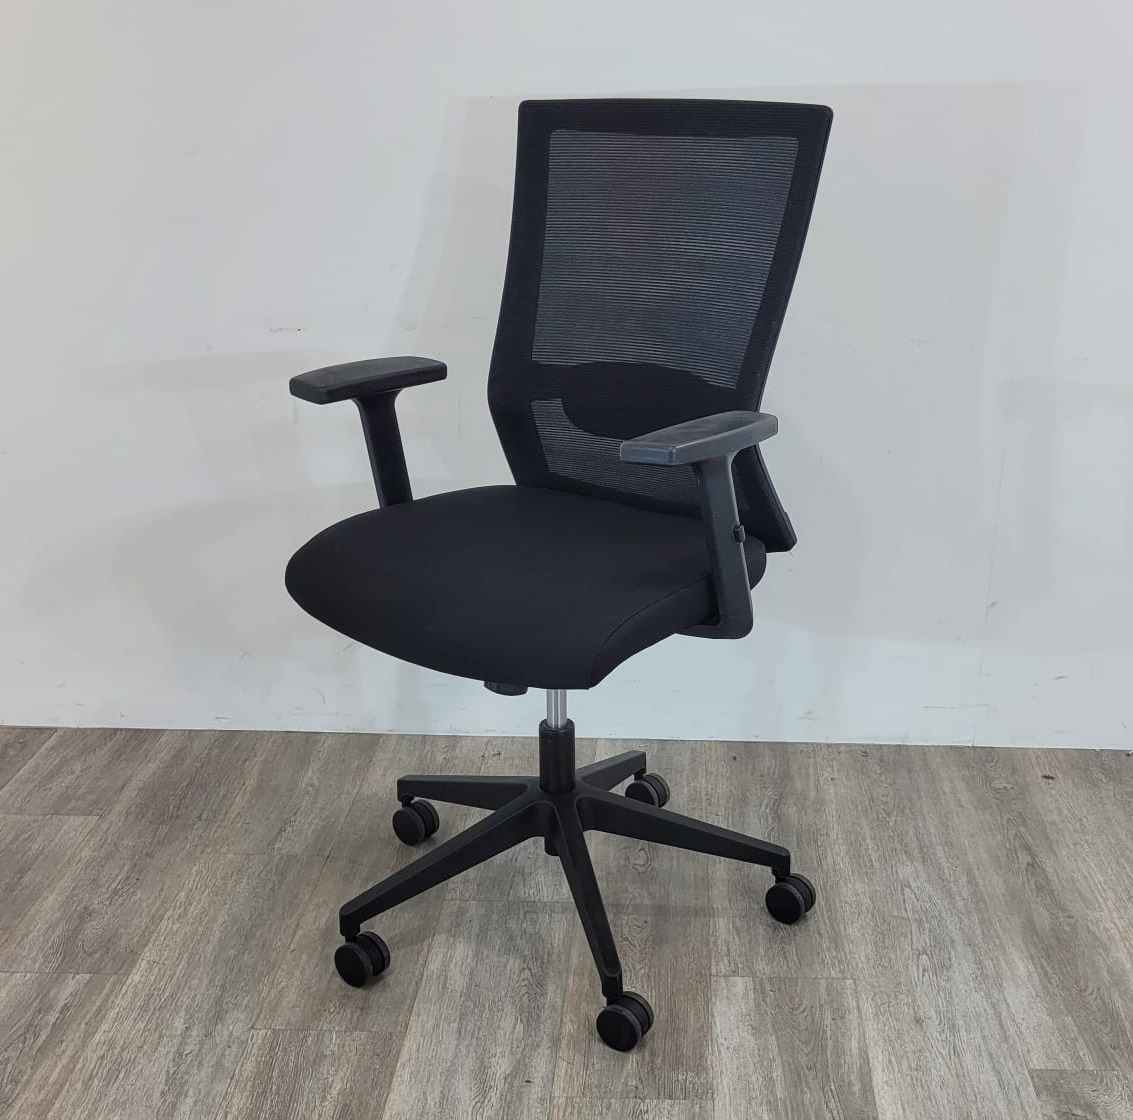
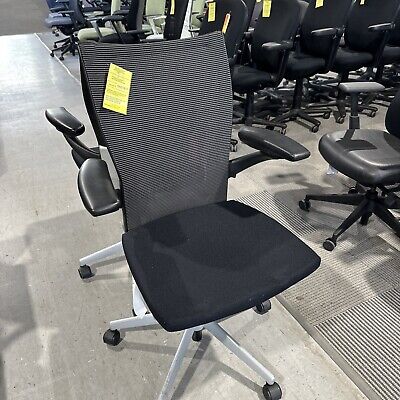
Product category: items_chair
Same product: no